Manuel Ntumba

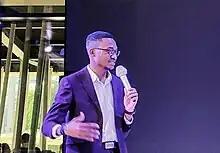
Manuel Ntumba in 2023

Manuel Ntumba is a Congolese-Togolese inventor, government advisor, and geostrategist. He is the Managing Partner and Executive Vice President of the global public-private partnership Tod'Aérs Global Network [TGN]. Ntumba currently advises governments, intergovernmental organizations and private sectors in the strategic planning and the strategic management of development programmes across various sectors.